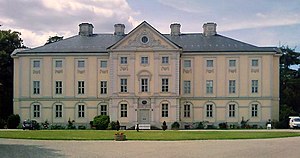
Brüggen (Leine)
Schloss Brüggen
Brüggen er en by i det centrale Tyskland med godt 900 indbyggere, beliggende under Landkreis Hildesheim i den sydlige del af delstaten Niedersachsen. 1. november 2016 blev Banteln sammenlagt til en bykommunen Gronau (Leine). Den var en del af amtet Gronau.